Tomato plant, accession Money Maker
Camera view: vertical (180 deg); turntable rotation: 90 degrees
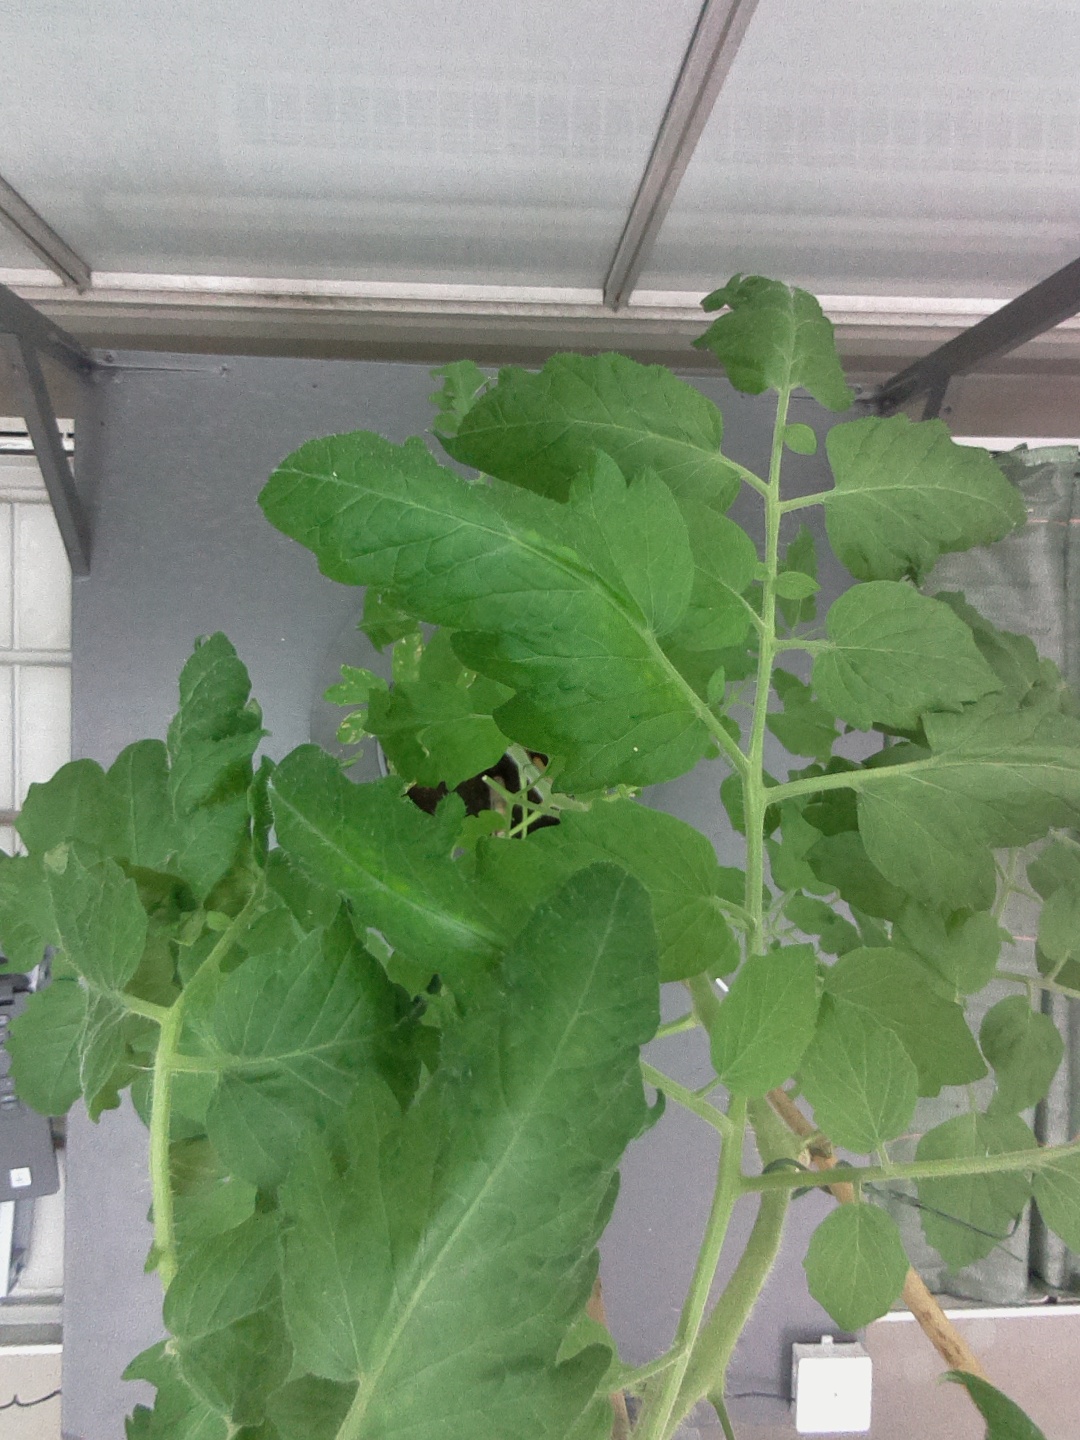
BBCH growth stage 70: Fruits at the main stem or branches visibles